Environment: real
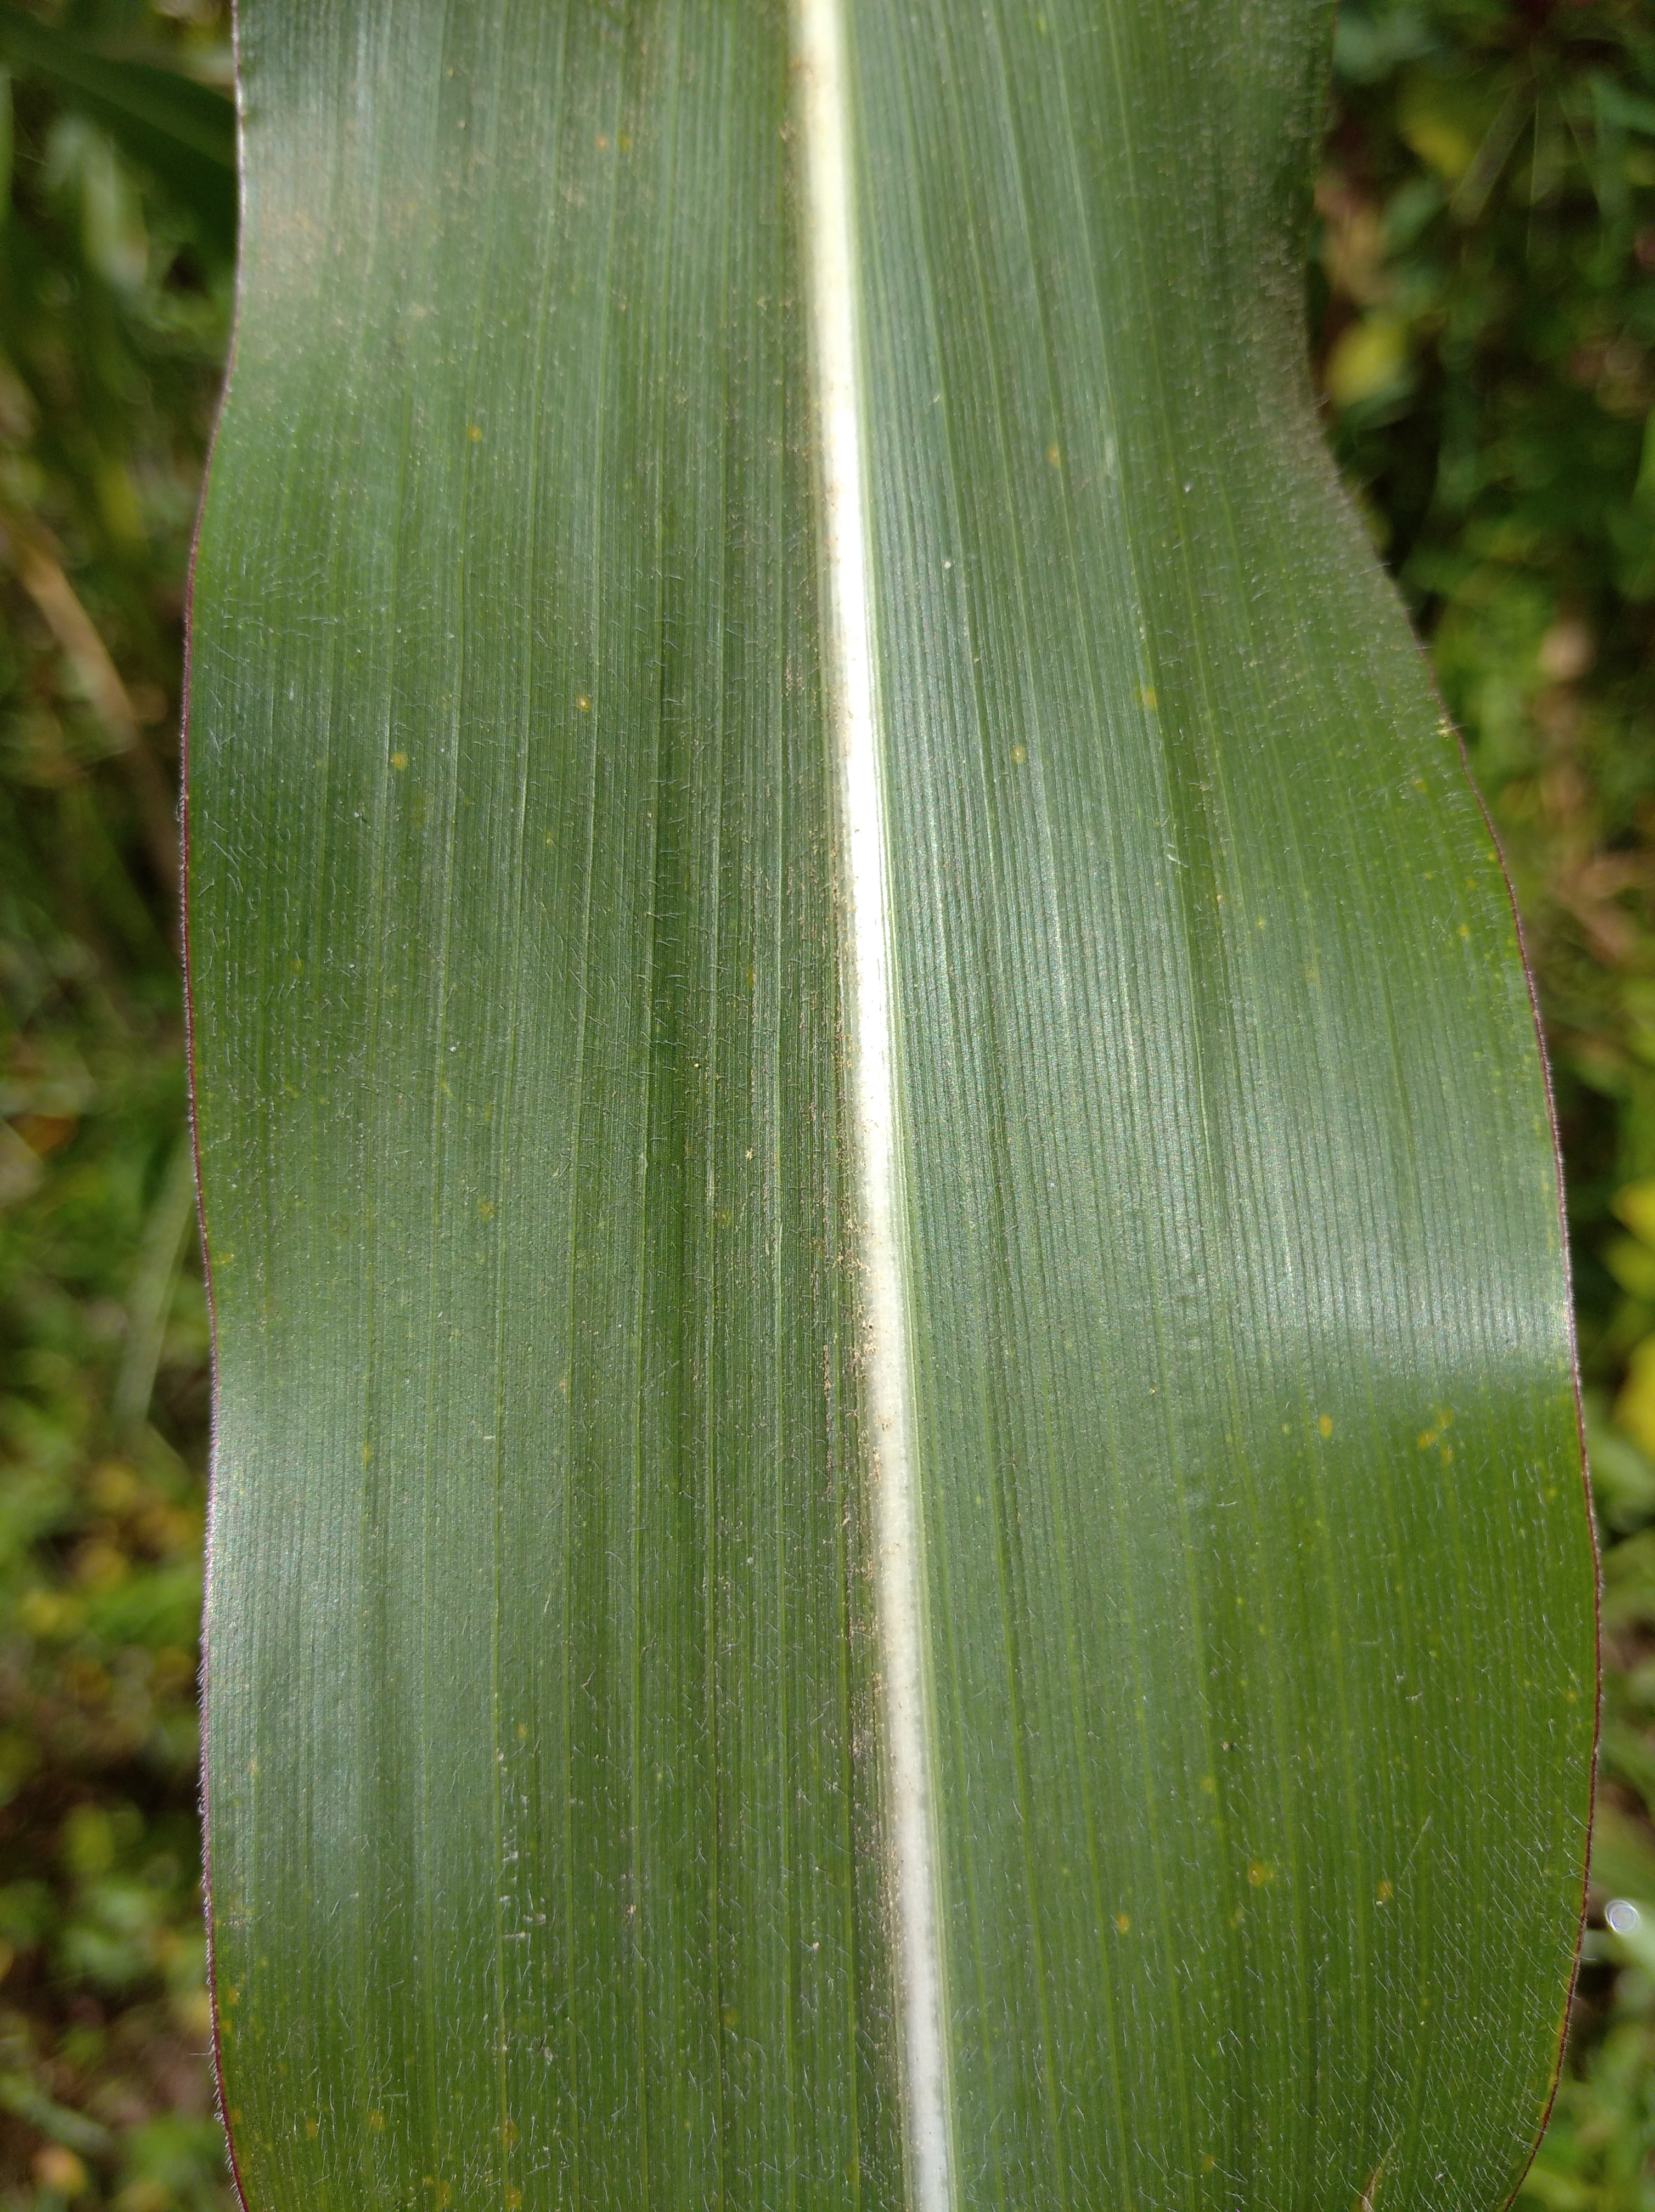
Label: healthy